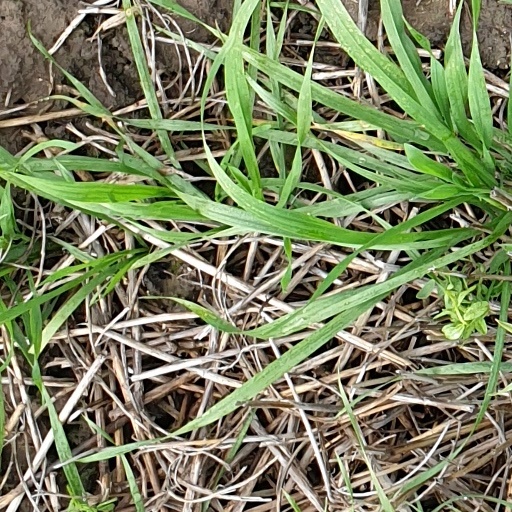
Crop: wheat